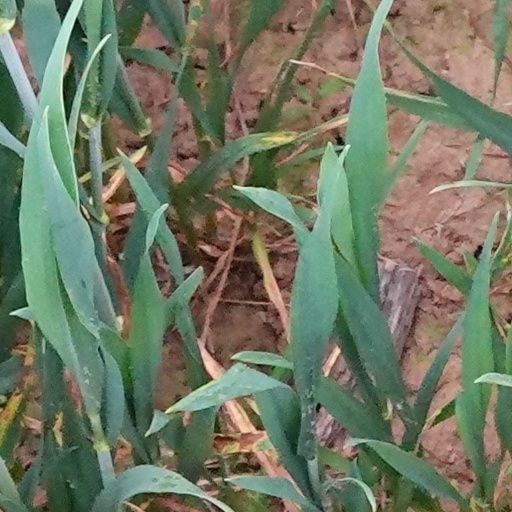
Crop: wheat